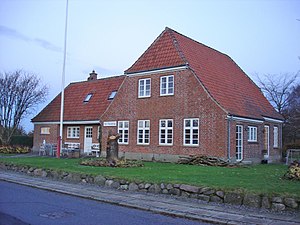
Nørre Felding
Nørre Felding Station, sporsiden fra S
Nørre Felding er en by i det nordlige Vestjylland med 756 indbyggere, beliggende ved primærrute 11 36 km nordvest for Herning, 44 km nordøst for Ringkøbing og 5 km syd for Holstebro. Byen hører til Holstebro Kommune og ligger i Region Midtjylland.